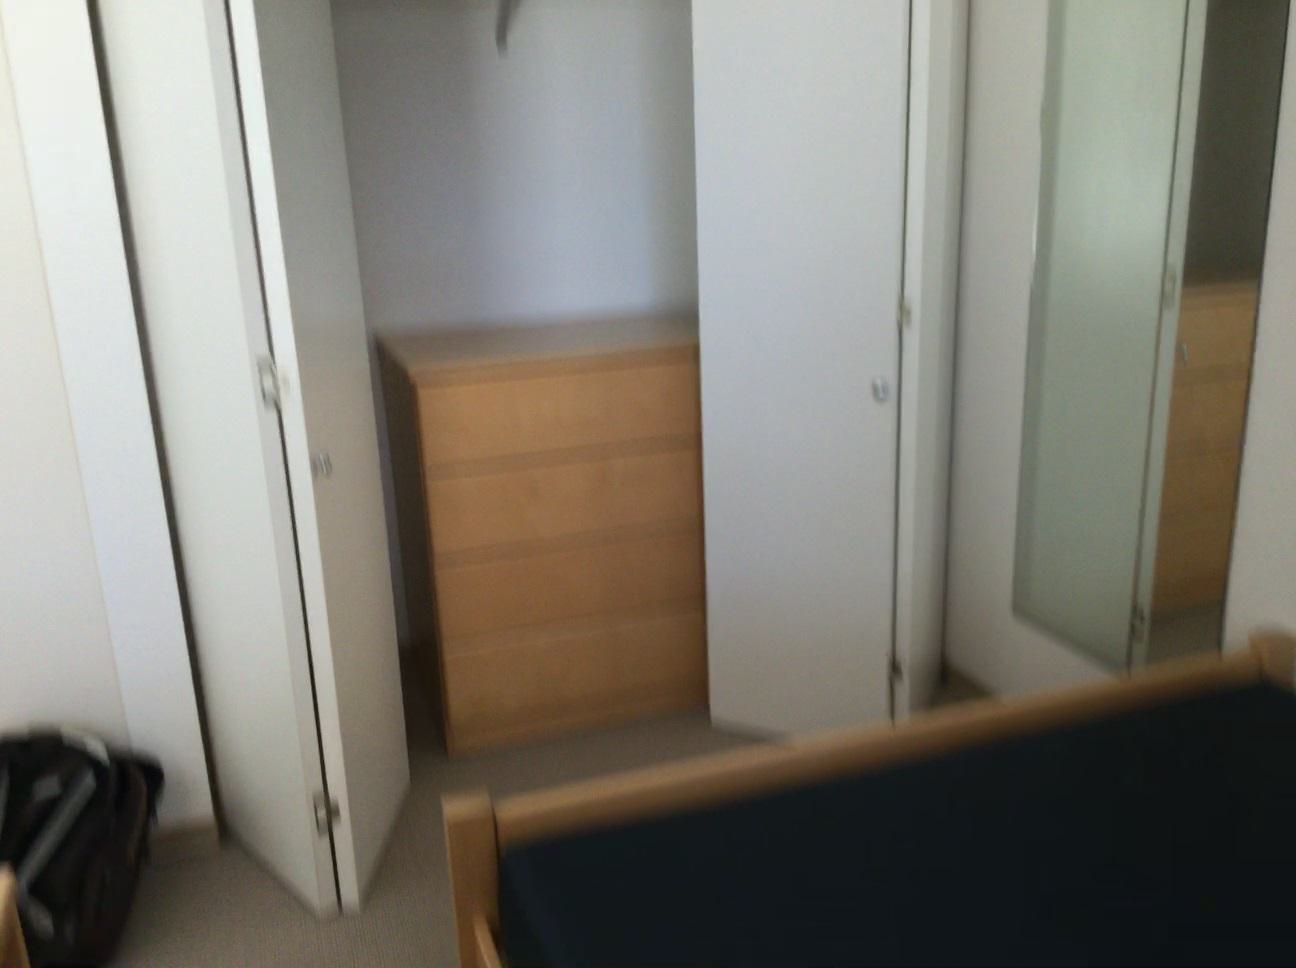
Question: Can the bed fit right of the cabinet from the second object's perspective? Final answer should be yes or no.
Answer: Yes